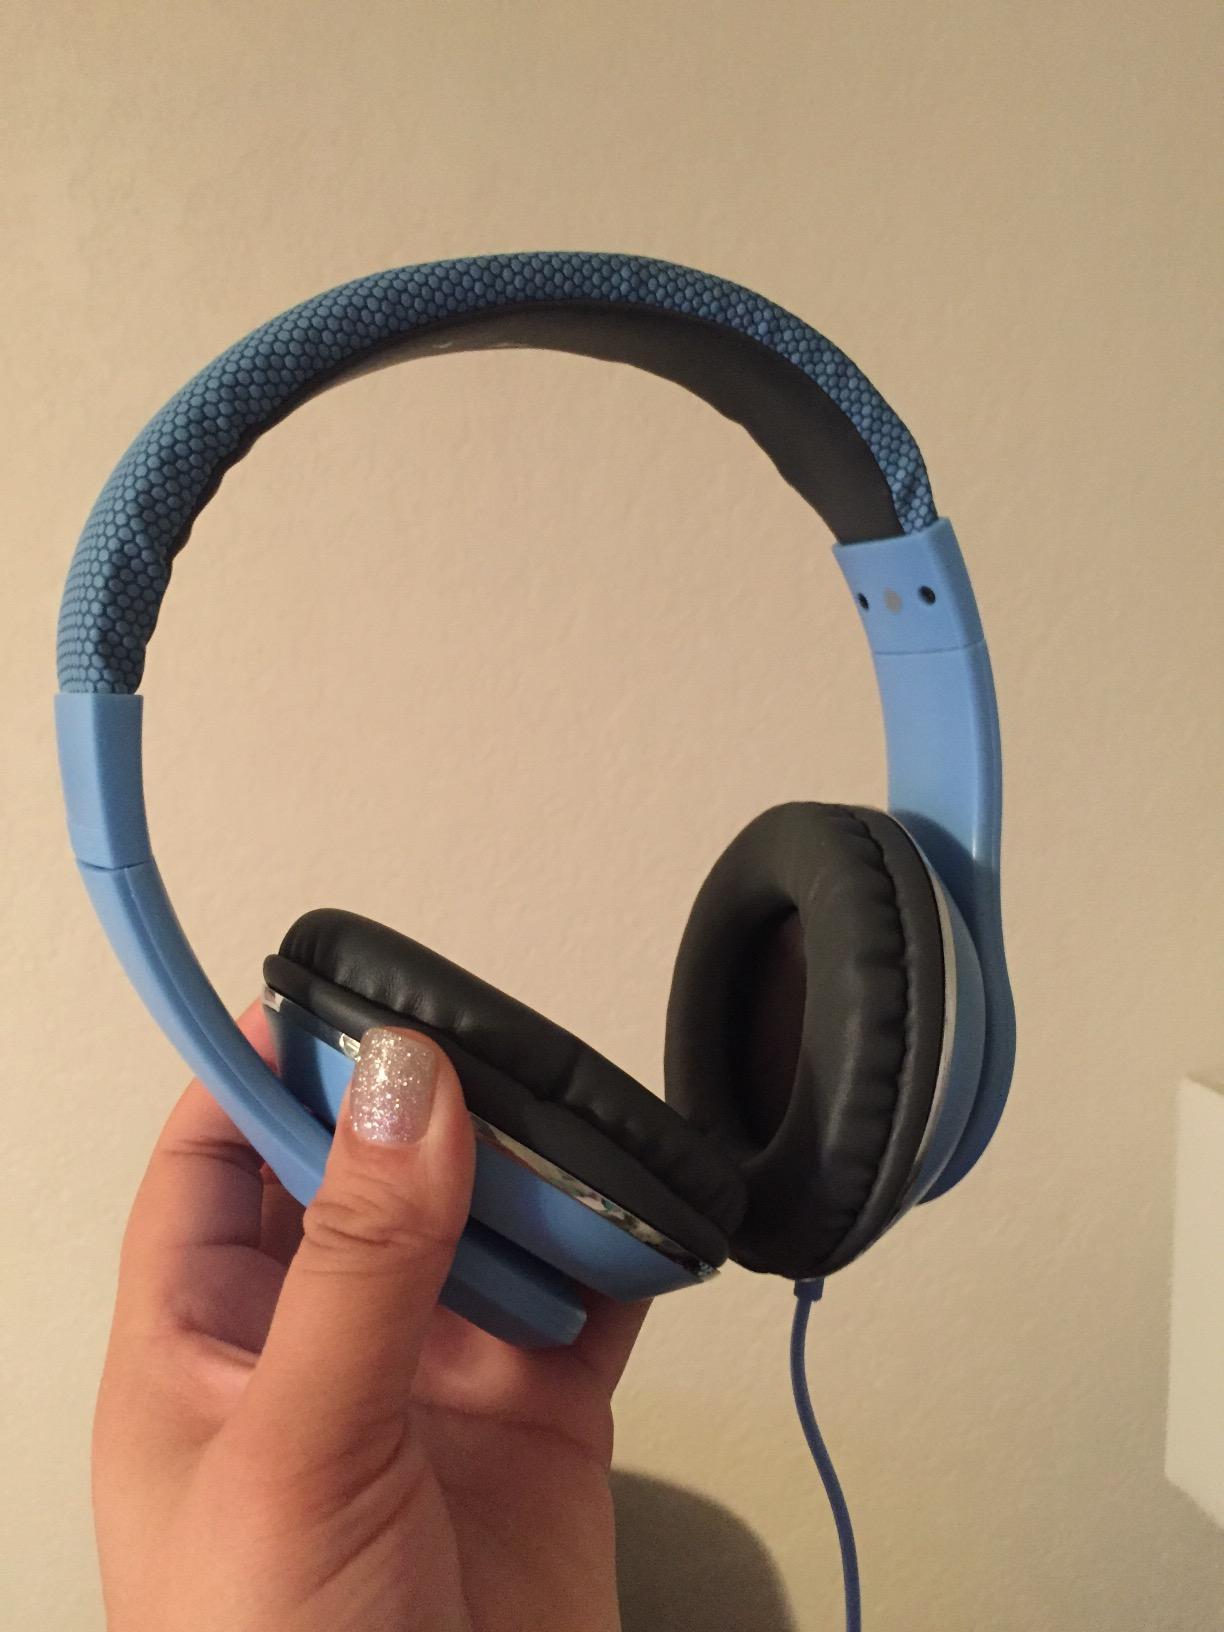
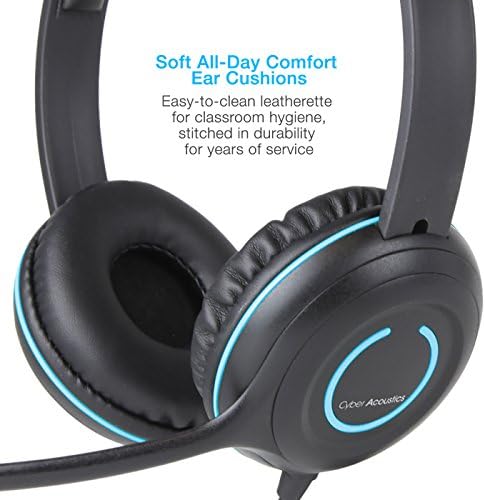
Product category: headphones
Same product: no